Adalbert, Margrave of Austria

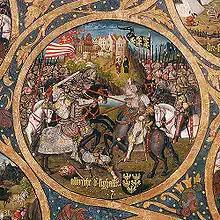
Adalbert the Victorious with Archbishop Poppo of Trier watching, Babenberger Stammbaum, Klosterneuburg Monastery, 1489–1492

Adalbert (– 26 May 1055), known as Adalbert the Victorious, was the Margrave of Austria from 1018 until his death in 1055. He was a member of the House of Babenberg.